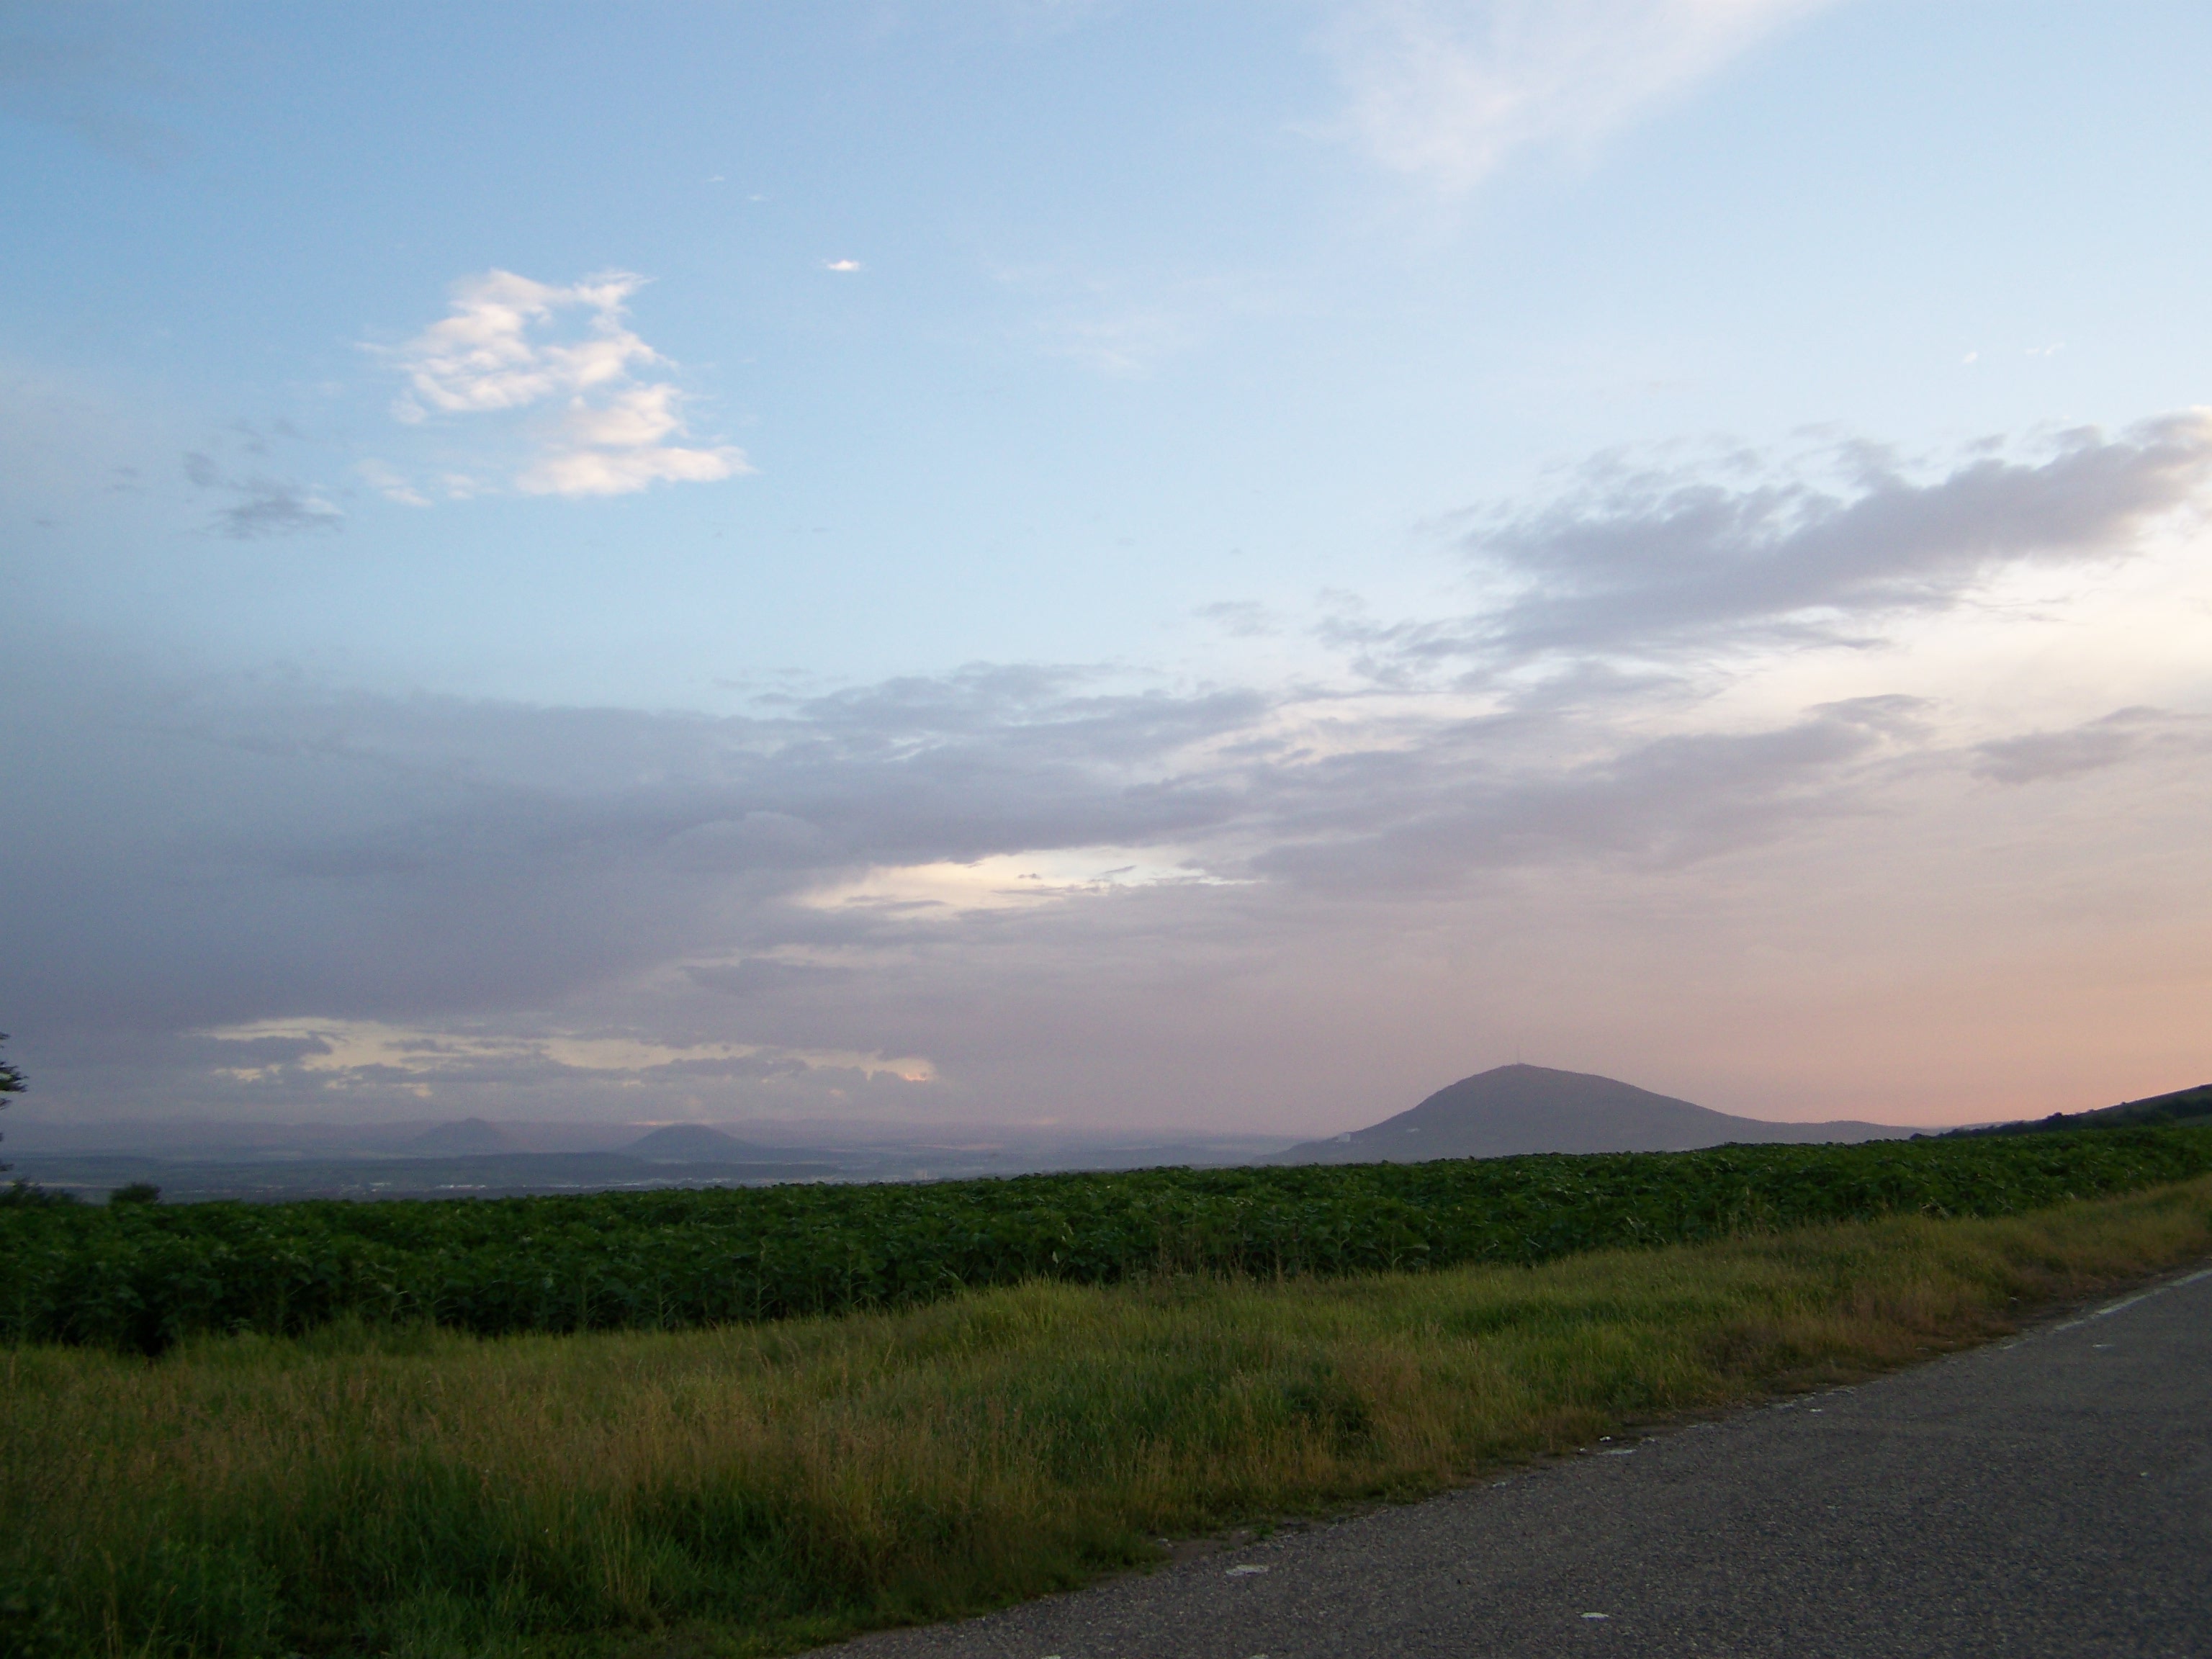
mountains, sunset, evening, travel, summer, card, nature, retro, vintage, artistic, story, background, website, style, soft, sky, cloud, road, highland, natural environment, natural landscape, atmospheric phenomenon, grassland, horizon, ecoregion, plain, morning, steppe, infrastructure, grass, hill, cumulus, atmosphere, asphalt, prairie, rural area, sunlight, landscape, mountain, meteorological phenomenon, dusk, fell, land lot, road trip, field, road surface, meadow, savanna, highway